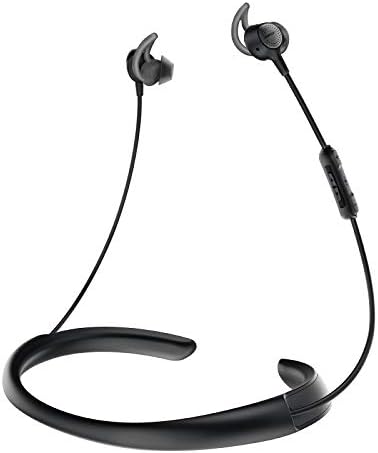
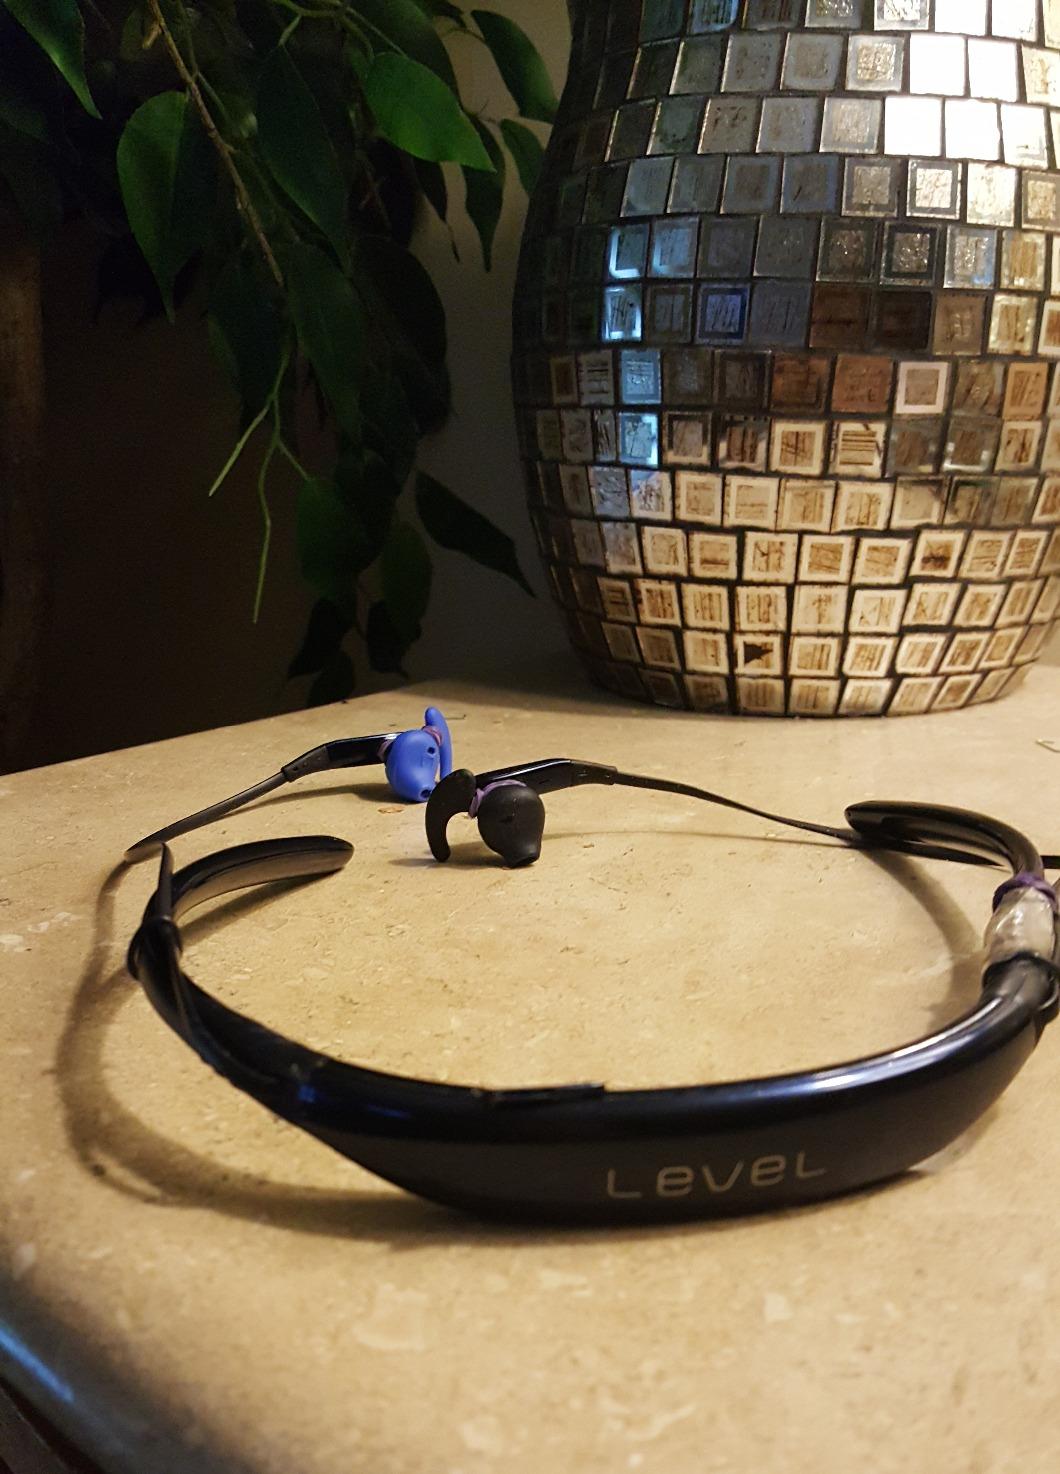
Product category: headphones
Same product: no